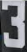
Number: 3